Memoir

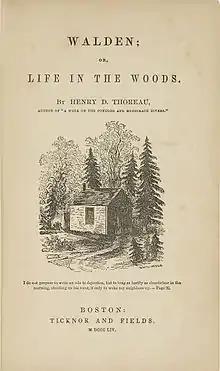
Title page of Henry Thoreau's memoir, "Walden" (1854)

A memoir is any nonfiction narrative writing based on the author's personal memories. The assertions made in the work are thus understood to be factual. While memoir has historically been defined as a subcategory of biography or autobiography since the late 20th century, the genre is differentiated in form, presenting a narrowed focus, usually a particular time phase in someone's life or career. A biography or autobiography tells the story "of a life", while a memoir often tells the story of a particular career, event, or time, such as touchstone moments and turning points in the author's life. The author of a memoir may be referred to as a memoirist or a memorialist.